9/11 Commission

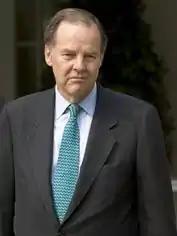
9/11 Commission chairman Thomas Kean

U.S. president George W. Bush initially appointed former U.S. secretary of state and national security advisor Henry Kissinger as the commission's chairman. Following his appointment, Congress insisted that Kissinger disclose the names of his clients at Kissinger Associates, a New York City-based consulting firm he ran. The firm has long been discreet about its clientele. Kissinger refused to provide Congress with the names of his clients, and resigned as the commission's chairman. Bush then appointed Thomas Kean, a two-term governor of New Jersey from 1982 to 1990, as Kissinger's replacement.